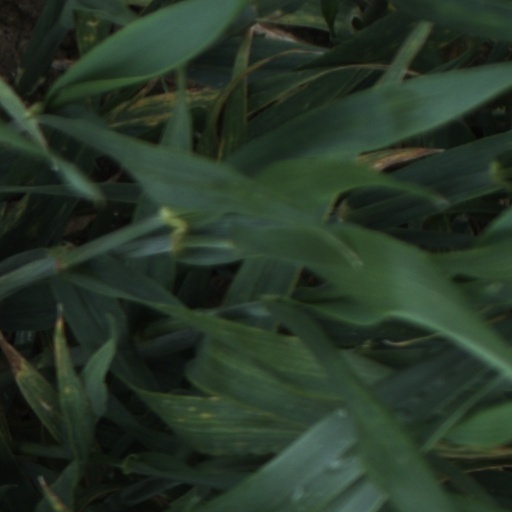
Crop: wheat